Moda Center

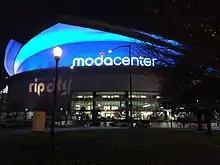
Moda Center at night

While Moda Center has never hosted the NBA Finals (Portland's last appearance in the Finals was in 1992, three years before the arena opened), it has hosted three NBA Western Conference Finals series: in 1999 vs. the San Antonio Spurs; in 2000 vs. the Los Angeles Lakers; and in 2019 vs. the Golden State Warriors. One NBA-related event Moda Center—and for that matter, the Trail Blazers franchise—has never hosted is the NBA All-Star Game. The Trail Blazers are one of several franchises to never host an All-Star game; the Blazers' All-Star drought of 42 years is second only to the Boston Celtics, who last hosted the game in 1964. According to the Oregon Sports Authority, the main issue is hotel space close to the arena; the city of Portland lacks the large "headquarters" hotel needed to host the NBA and media entourage which accompanies the game.